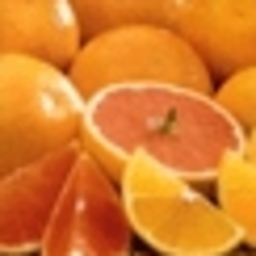
Label: Orange